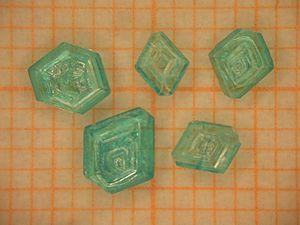
La mitscherlichite est un minéral de formule K₂CuCl₄·2H₂O.